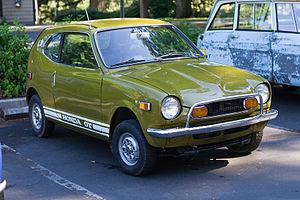
La Honda Z600 est une keijidōsha produite par Honda entre 1970 et 1974 Le modèle export porte le nom de Z600 en référence à la cylindrée du moteur de 598 cm³.